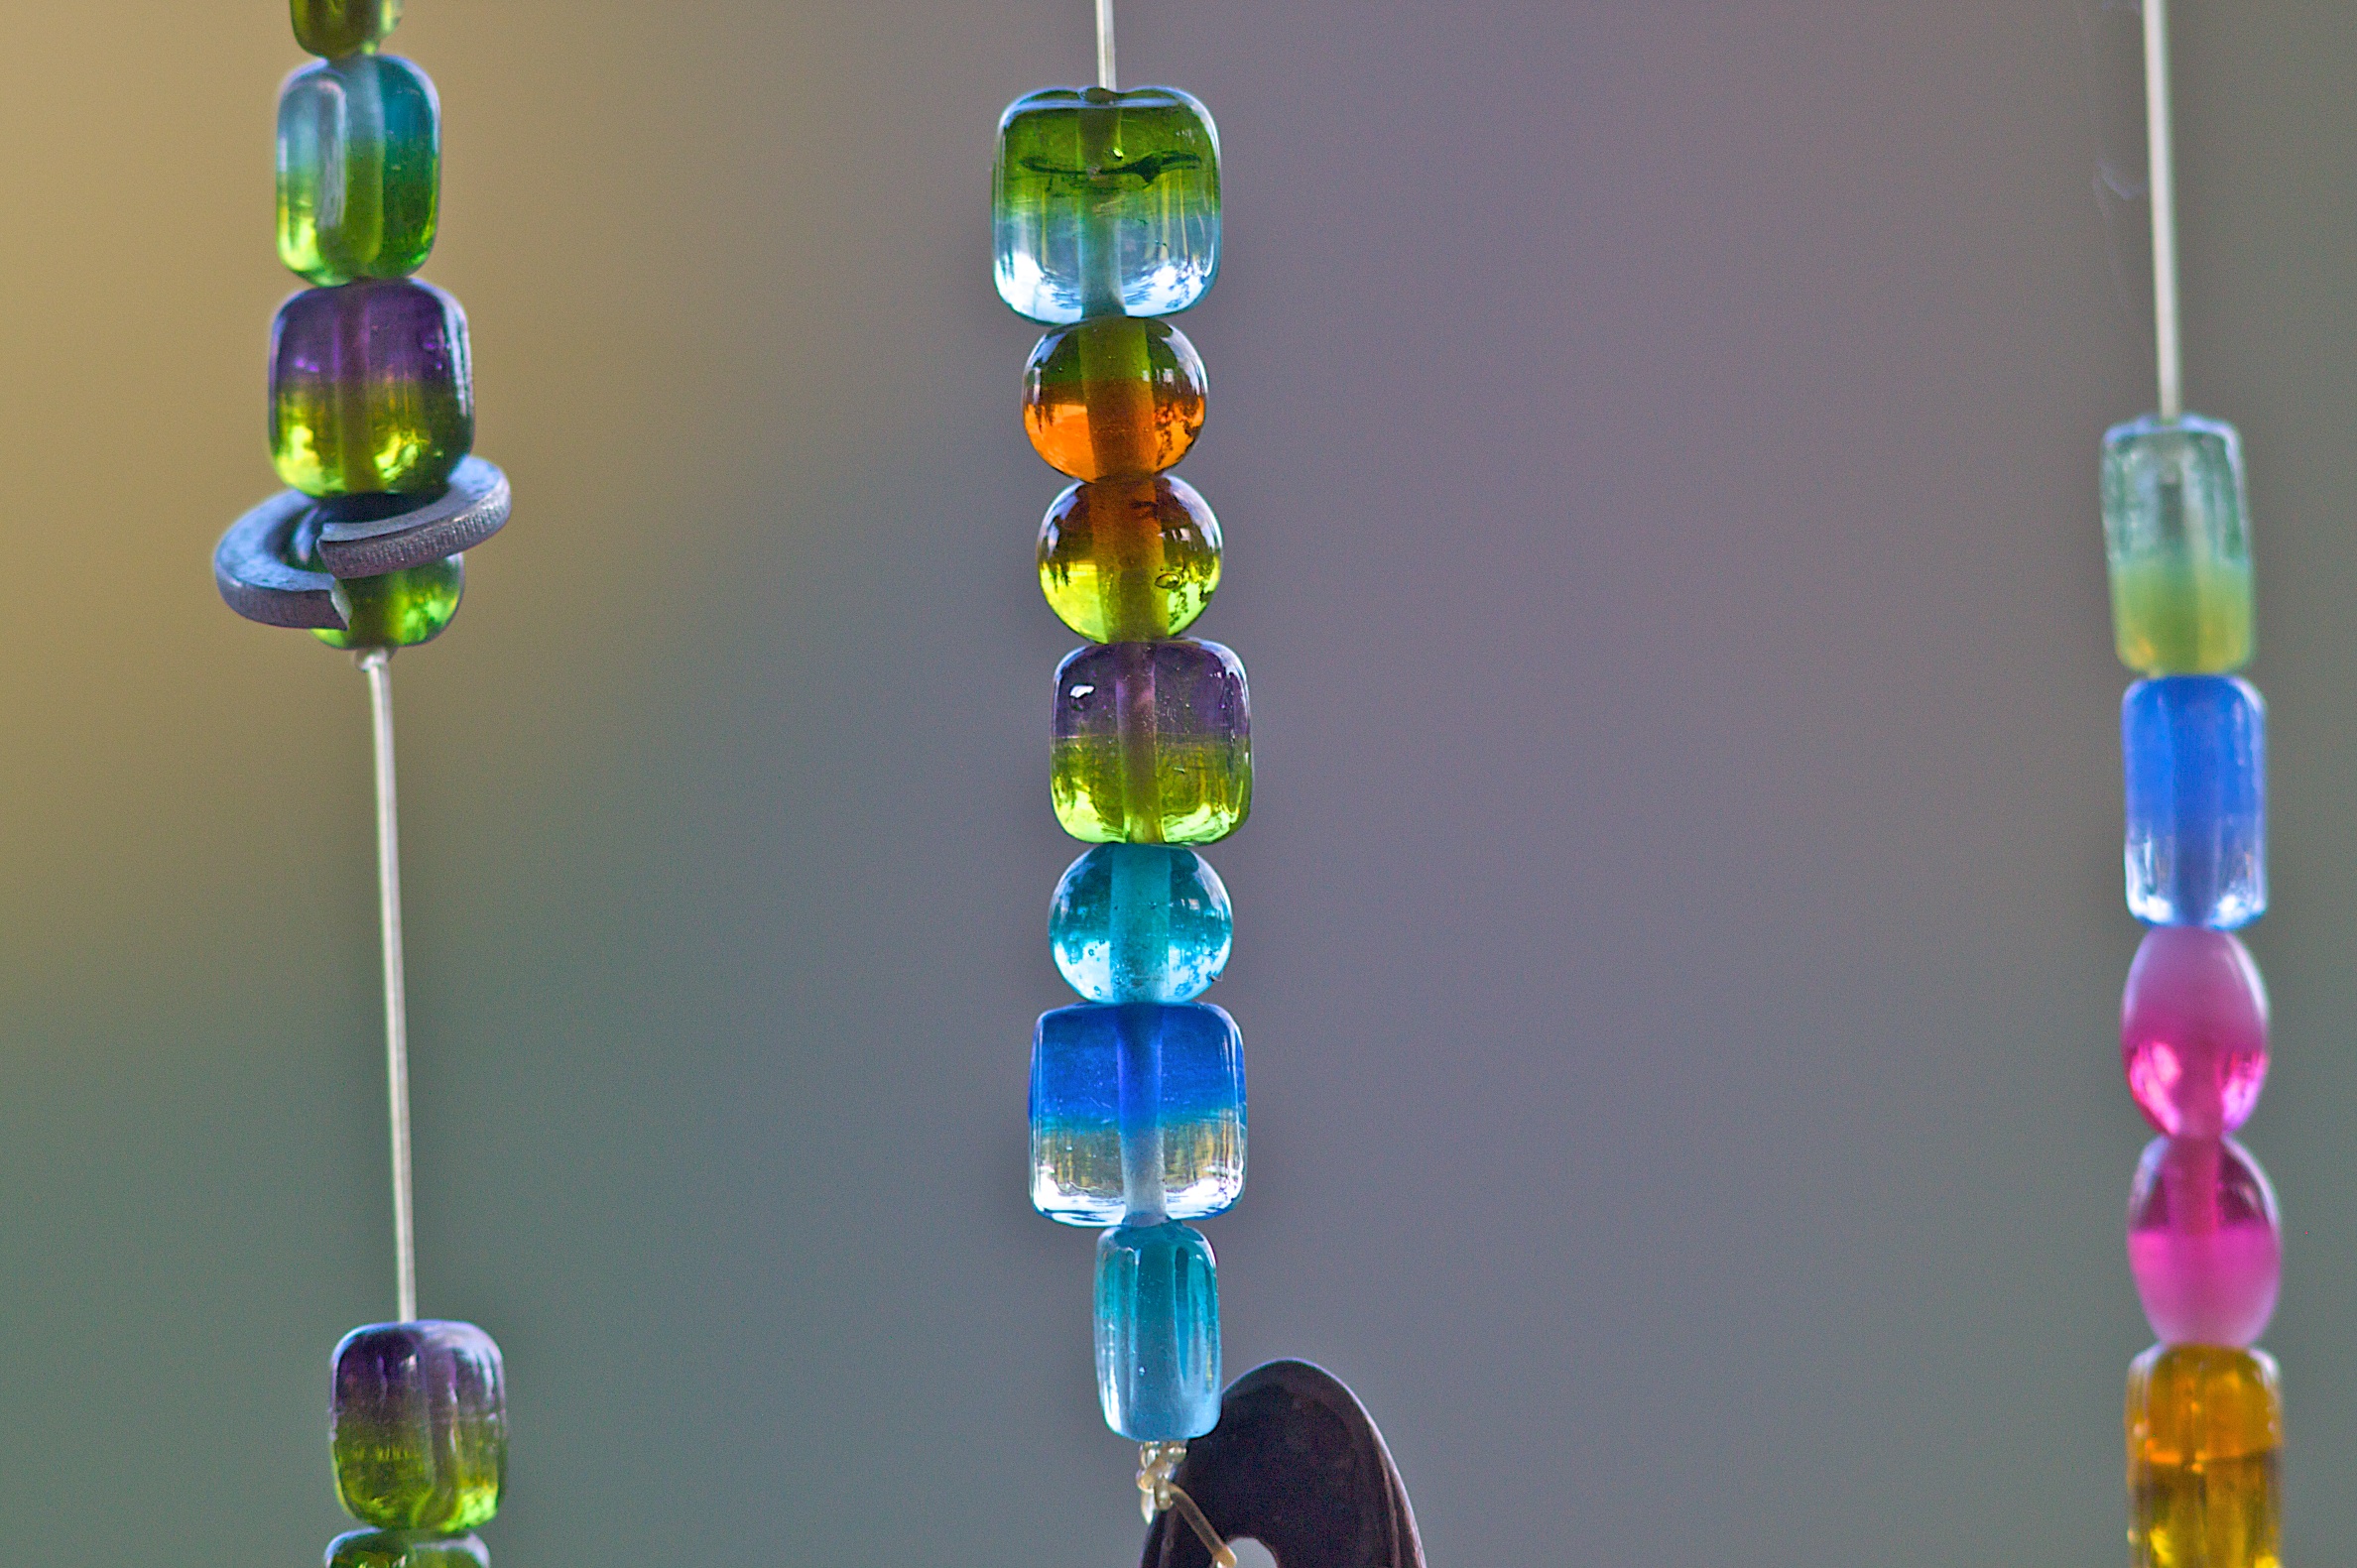
glass, green, color, blue, bead, jewellery, art, 2010365, jewelry making, fashion accessory